525 William Penn Place

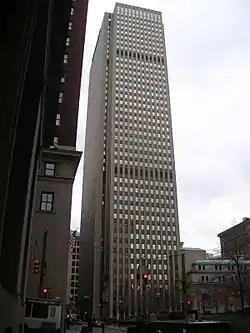
525 William Penn Place

525 William Penn Place (also known as the Citizens Bank Tower) is a skyscraper located in downtown Pittsburgh, Pennsylvania. It was completed in 1951 for the Mellon National Bank and the U.S. Steel Corporation. At tall, it was the second-tallest building in Pittsburgh until 1970, and the third-tallest until 1984. The building has 41 floors and approximately of office space. Presently it is the third-largest office building by square feet in downtown Pittsburgh. In 2016, BNY Mellon sold the building for $67.65 million (equivalent to $ in ).